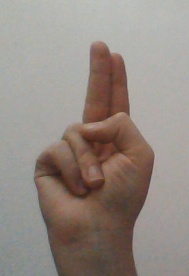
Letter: taa